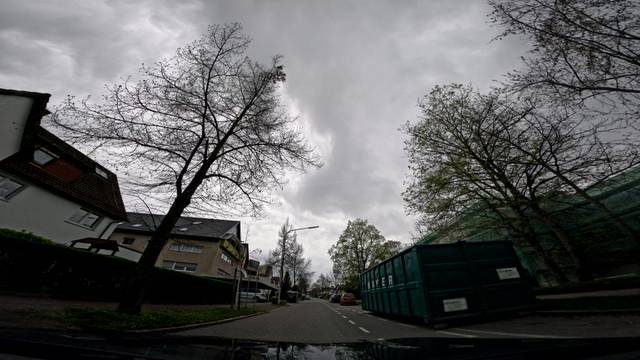
Region: Germany
Coordinates: 49.138, 9.247